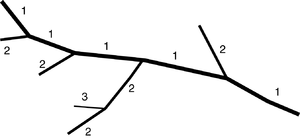
Le fleuve coule de gauche à droite et porte le nombre 1. Les affluents directs portent le nombre 2. Les affluents des affluents portent le nombre 3. Etc
La classification d'un réseau hydrographique est une manière de hiérarchiser l'ensemble des branches de ce réseau en attribuant à chacune une valeur entière qui caractérise son importance. Plusieurs classifications différentes ont été élaborées, celle de Strahler notamment est très couramment utilisée.